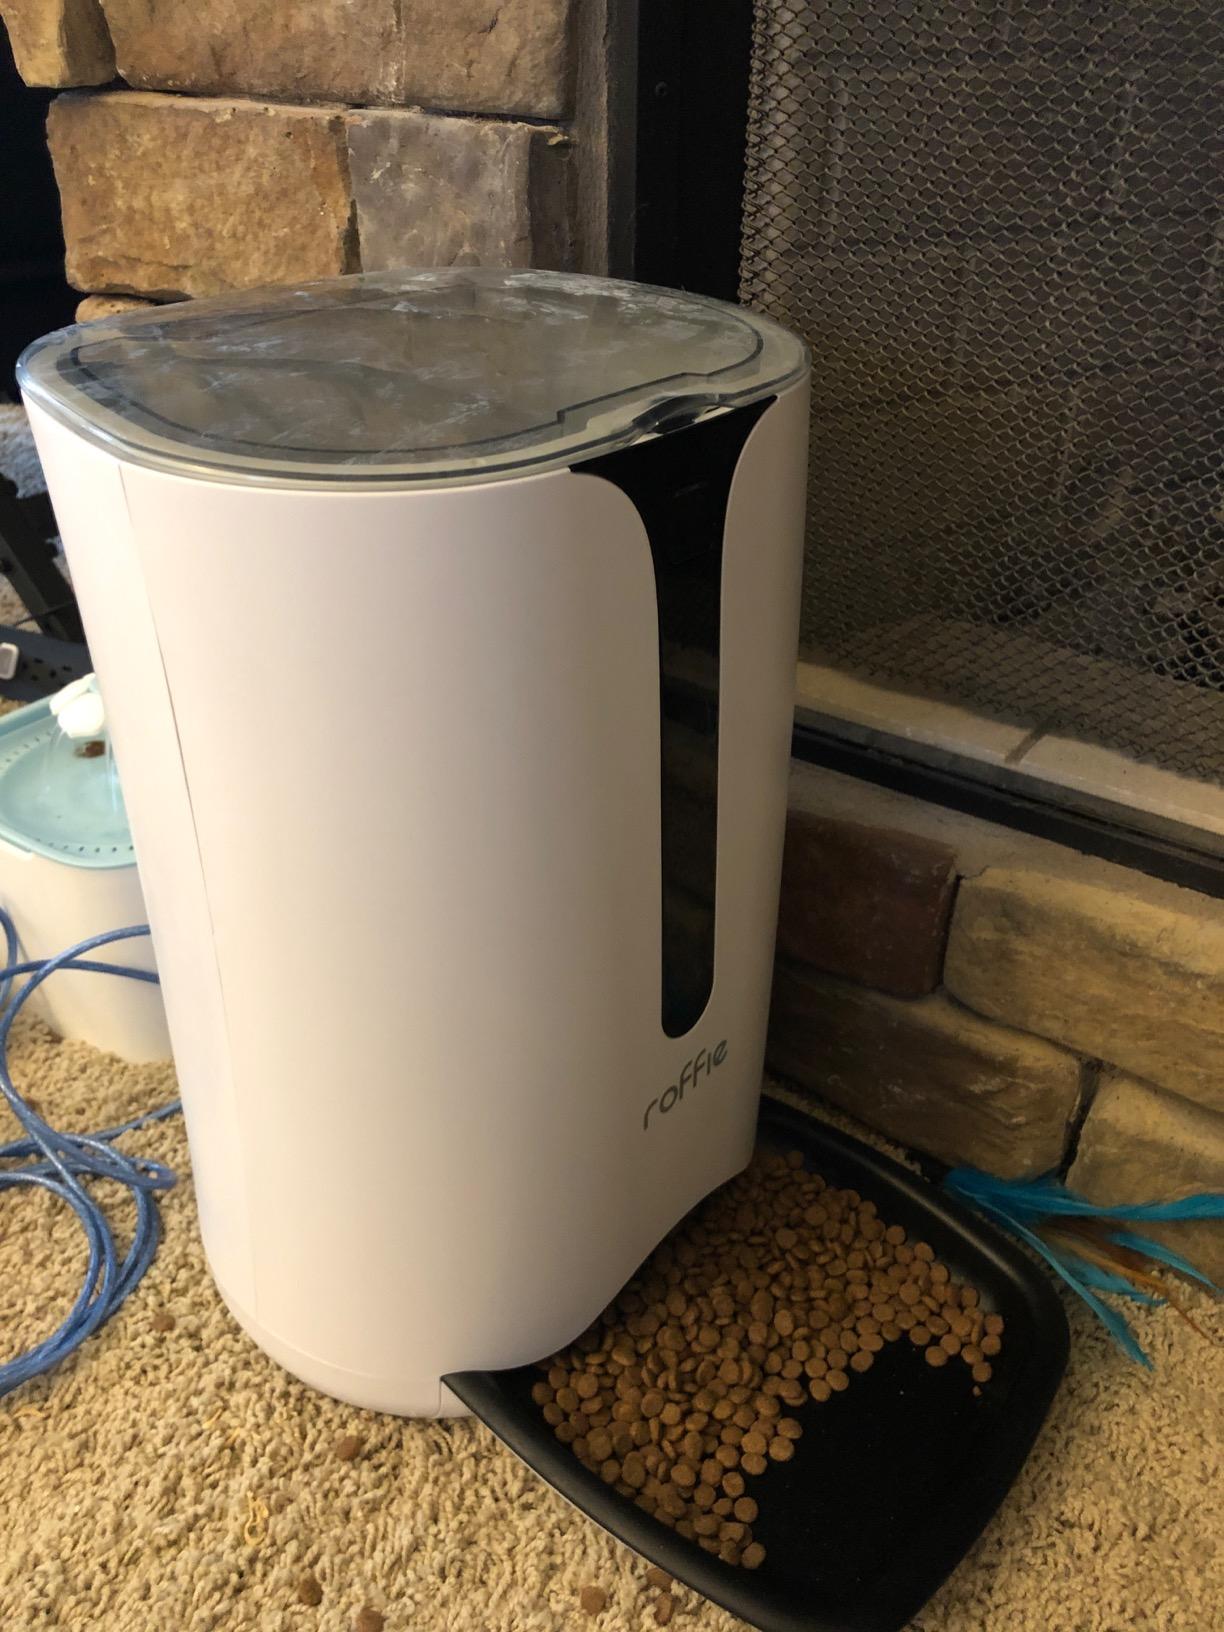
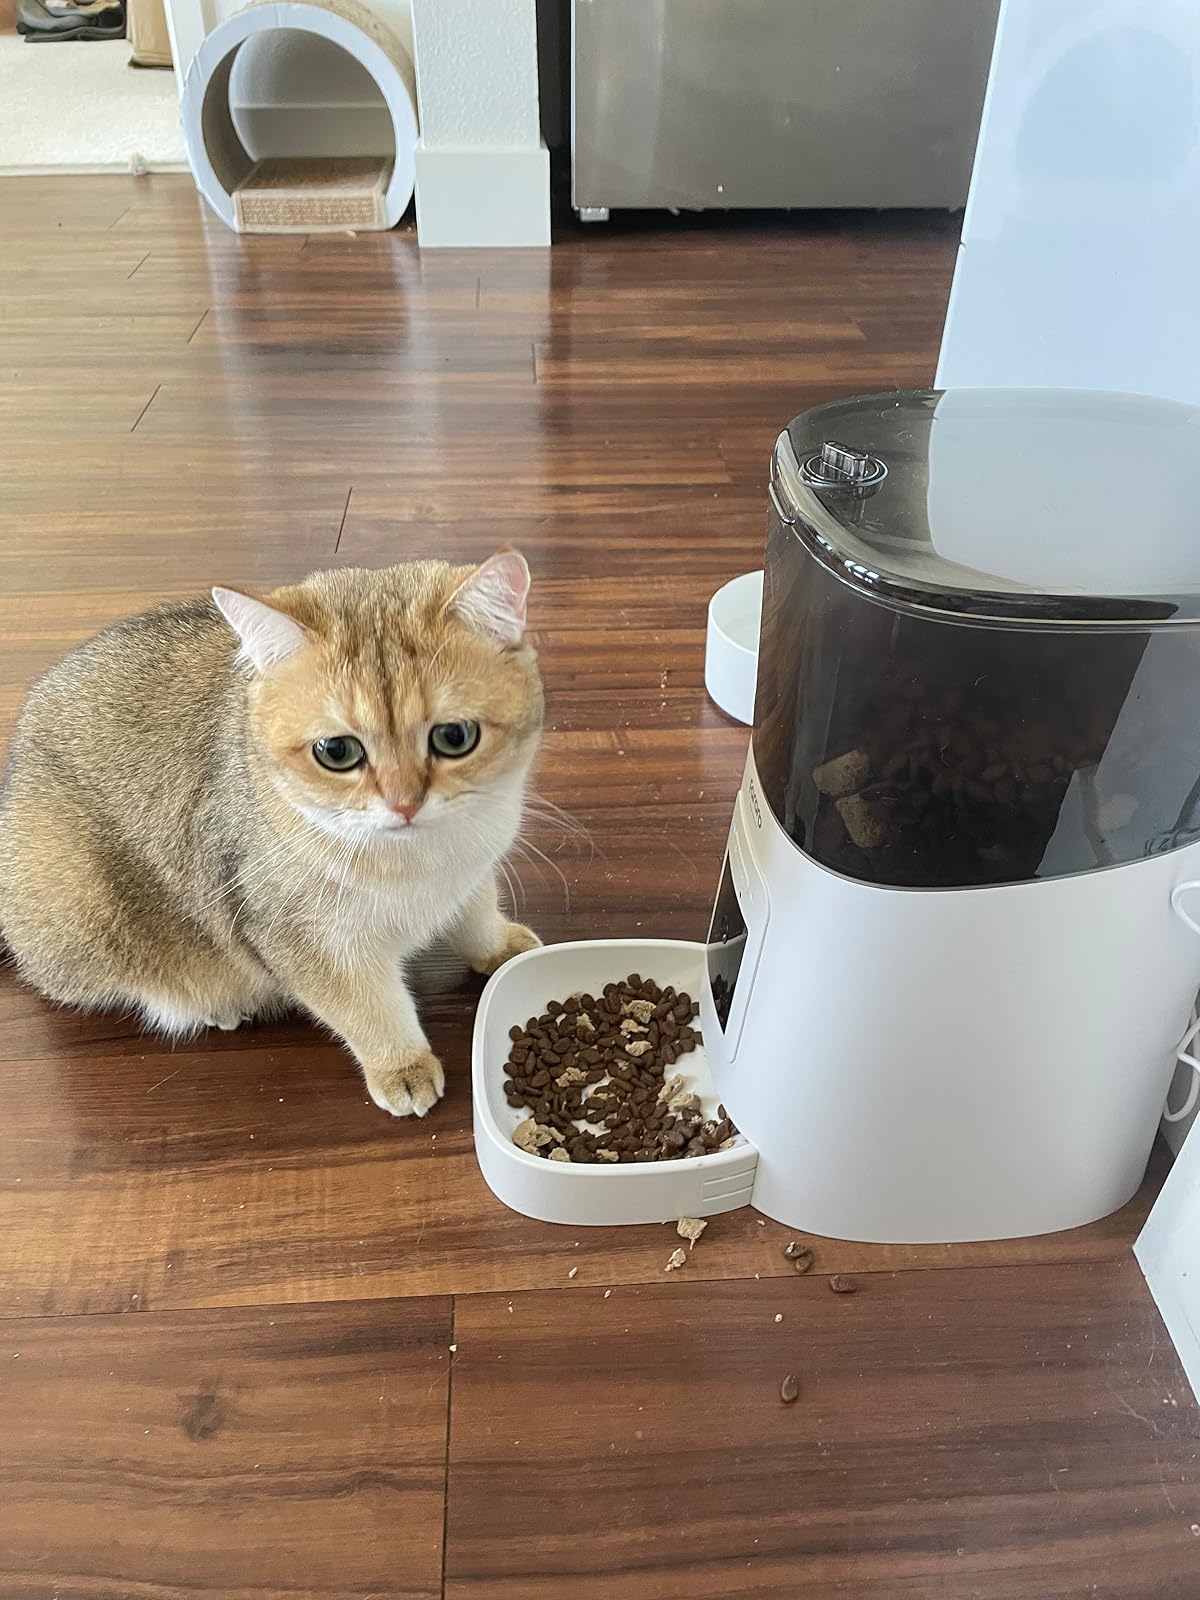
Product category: items_feeder
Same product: no